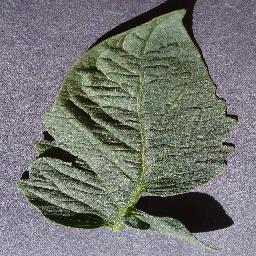
Label: Tomato___healthy